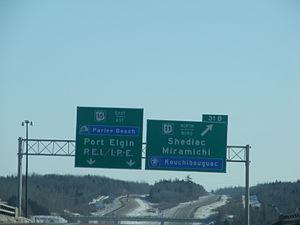
La rivière Kouchibouguac est une rivière du Nouveau-Brunswick qui se déverse dans le détroit de Northumberland au parc national de Kouchibouguac. Les communautés suivantes se trouvent le long du fleuve, d'amont en aval : Acadie Siding, Acadieville et Kouchibouguac.